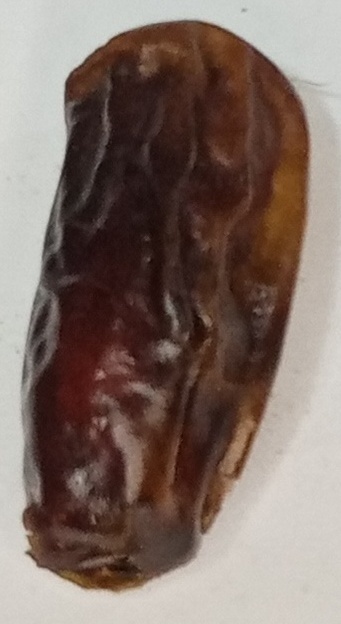
Variety: gajar
Size: small
Grade: grade-2